Khouw family of Tamboen

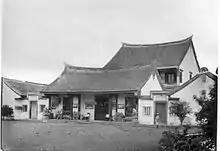
Kapitein Khouw Yauw Kie and Majoor Khouw Kim An at Candra Naya in 1864–5.

The Khouw family of Tamboen was an aristocratic landowning dynasty of bureaucrats and community leaders, part of the "Cabang Atas" or the Peranakan Chinese gentry of colonial Indonesia.